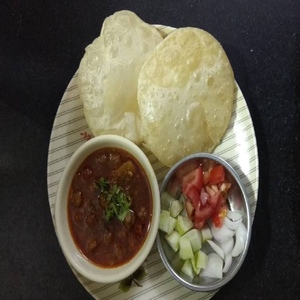
Dish: cholebhature